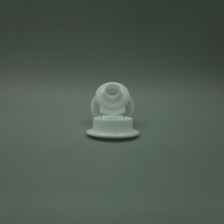
Color: white/transparent
Cap type: flip-top cap